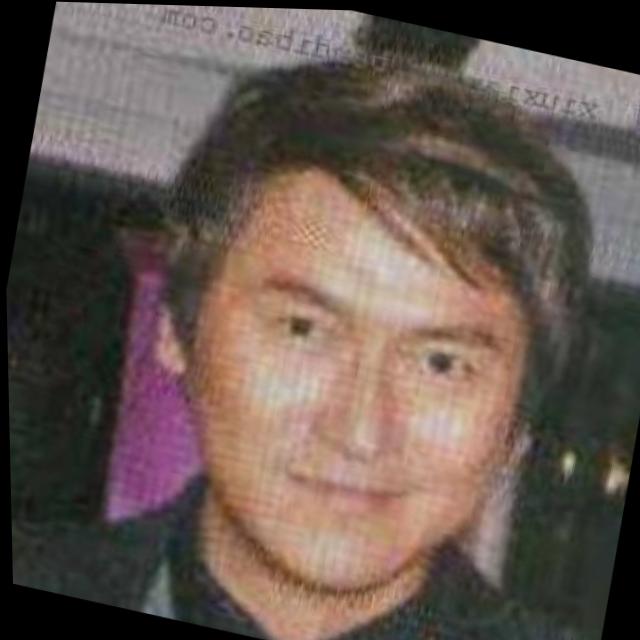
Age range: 21-44